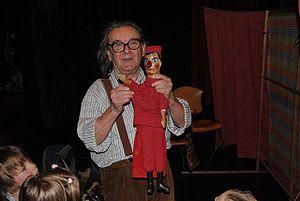
László le Brave est une marionnette hongroise.
Une marionnette à gaine est un type de marionnette qui gaine, habille un ou plusieurs membres, le plus souvent la main du manipulateur.